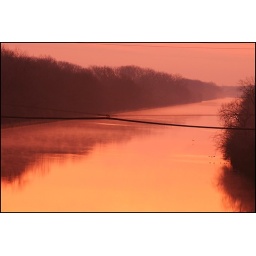
Before breaking the horizon,the sun colors the morning sky in hues of orange and pink